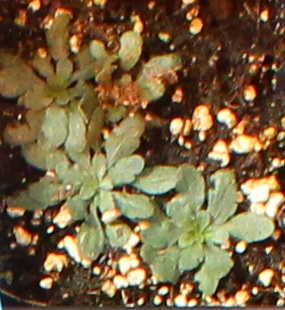
Label: Horseweed